Mělník District

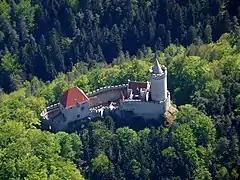
Kokořín Castle

The landscape is mostly flat and belongs to the Polabí lowlands, only the northern part of the district is hilly and forested areas prevail. The territory extends into four geomorphological mesoregions: Jizera Table (east), Ralsko Uplands (north), Lower Ohře Table (west) and Central Elbe Table (south). The highest point of the district is the hill Vrátenská hora in Nosálov with an elevation of , the lowest point is the river bed of the Elbe in Horní Počaply at . It is also the lowest point of the entire Central Bohemian Region.